Splice (film)

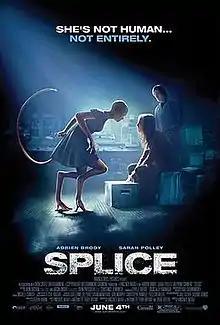
US theatrical release poster

Splice is a 2009 science fiction horror film directed by Vincenzo Natali and starring Adrien Brody, Sarah Polley, and Delphine Chanéac. The story concerns experiments in genetic engineering being done by a young scientific couple, who attempt to introduce human DNA into their work of splicing animal genes resulting in the creation of a human–animal hybrid. Guillermo del Toro, Don Murphy, and Joel Silver are credited as executive producers of this film. Theatrically released on June 4, 2010, it received generally positive reviews from critics and grossed $27.1 million against a $30 million production budget.